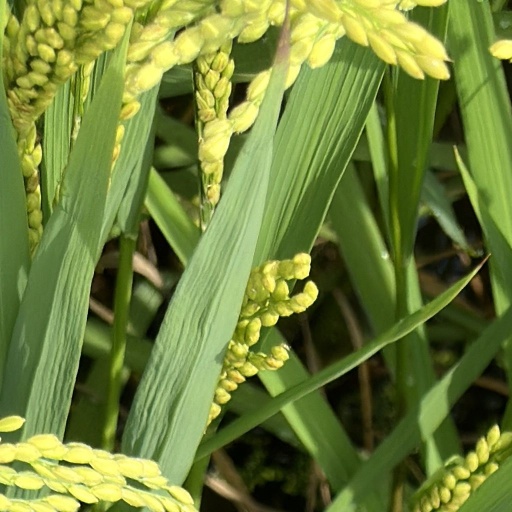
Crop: rice